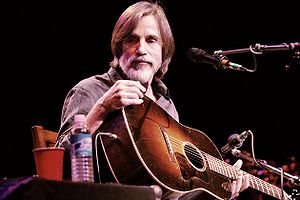
Navne i Rock and Roll Hall of Fame / Udøvende kunstnere
Navne i Rock and Roll Hall of Fame er en oversigt over de navne, der er optaget i Rock and Roll Hall of Fame i USA. Listen er ikke komplet, se den på Rock and Roll Hall of Fames liste over de optagne navne.